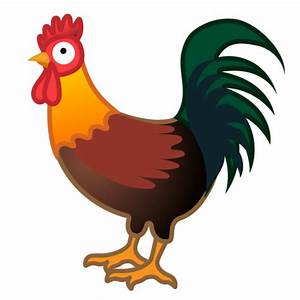
Label: chicken